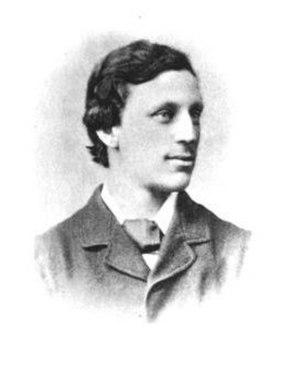
Arnold Toynbee est un historien de l'économie britannique, qui s'engagea dans des actions sociales visant à améliorer les conditions de vie de la classe ouvrière. Il est l'oncle de l'historien Arnold Joseph Toynbee. Il fut également proche du Settlement movement, qui voulait rapprocher les classes moyennes supérieures et les pauvres de façon notamment à resserrer les liens et à diffuser la culture. Un des lieux de ce mouvement à Londres a été appelé en son honneur Toynbee Hall